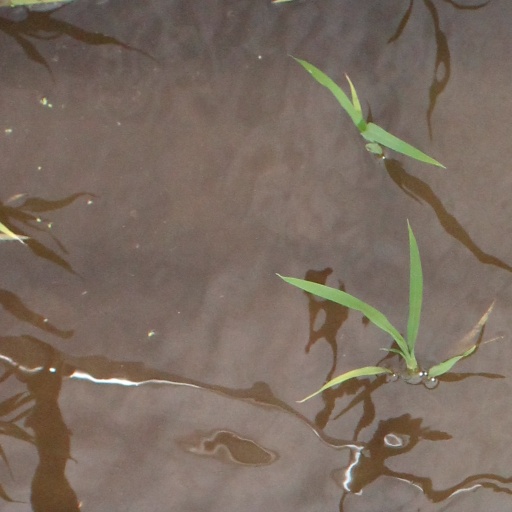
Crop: rice